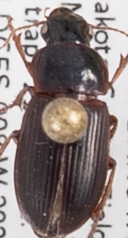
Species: Harpalus somnulentus
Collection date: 2022-06-21 04:00:00
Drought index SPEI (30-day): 1.156
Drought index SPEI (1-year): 1.444
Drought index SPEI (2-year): -0.9